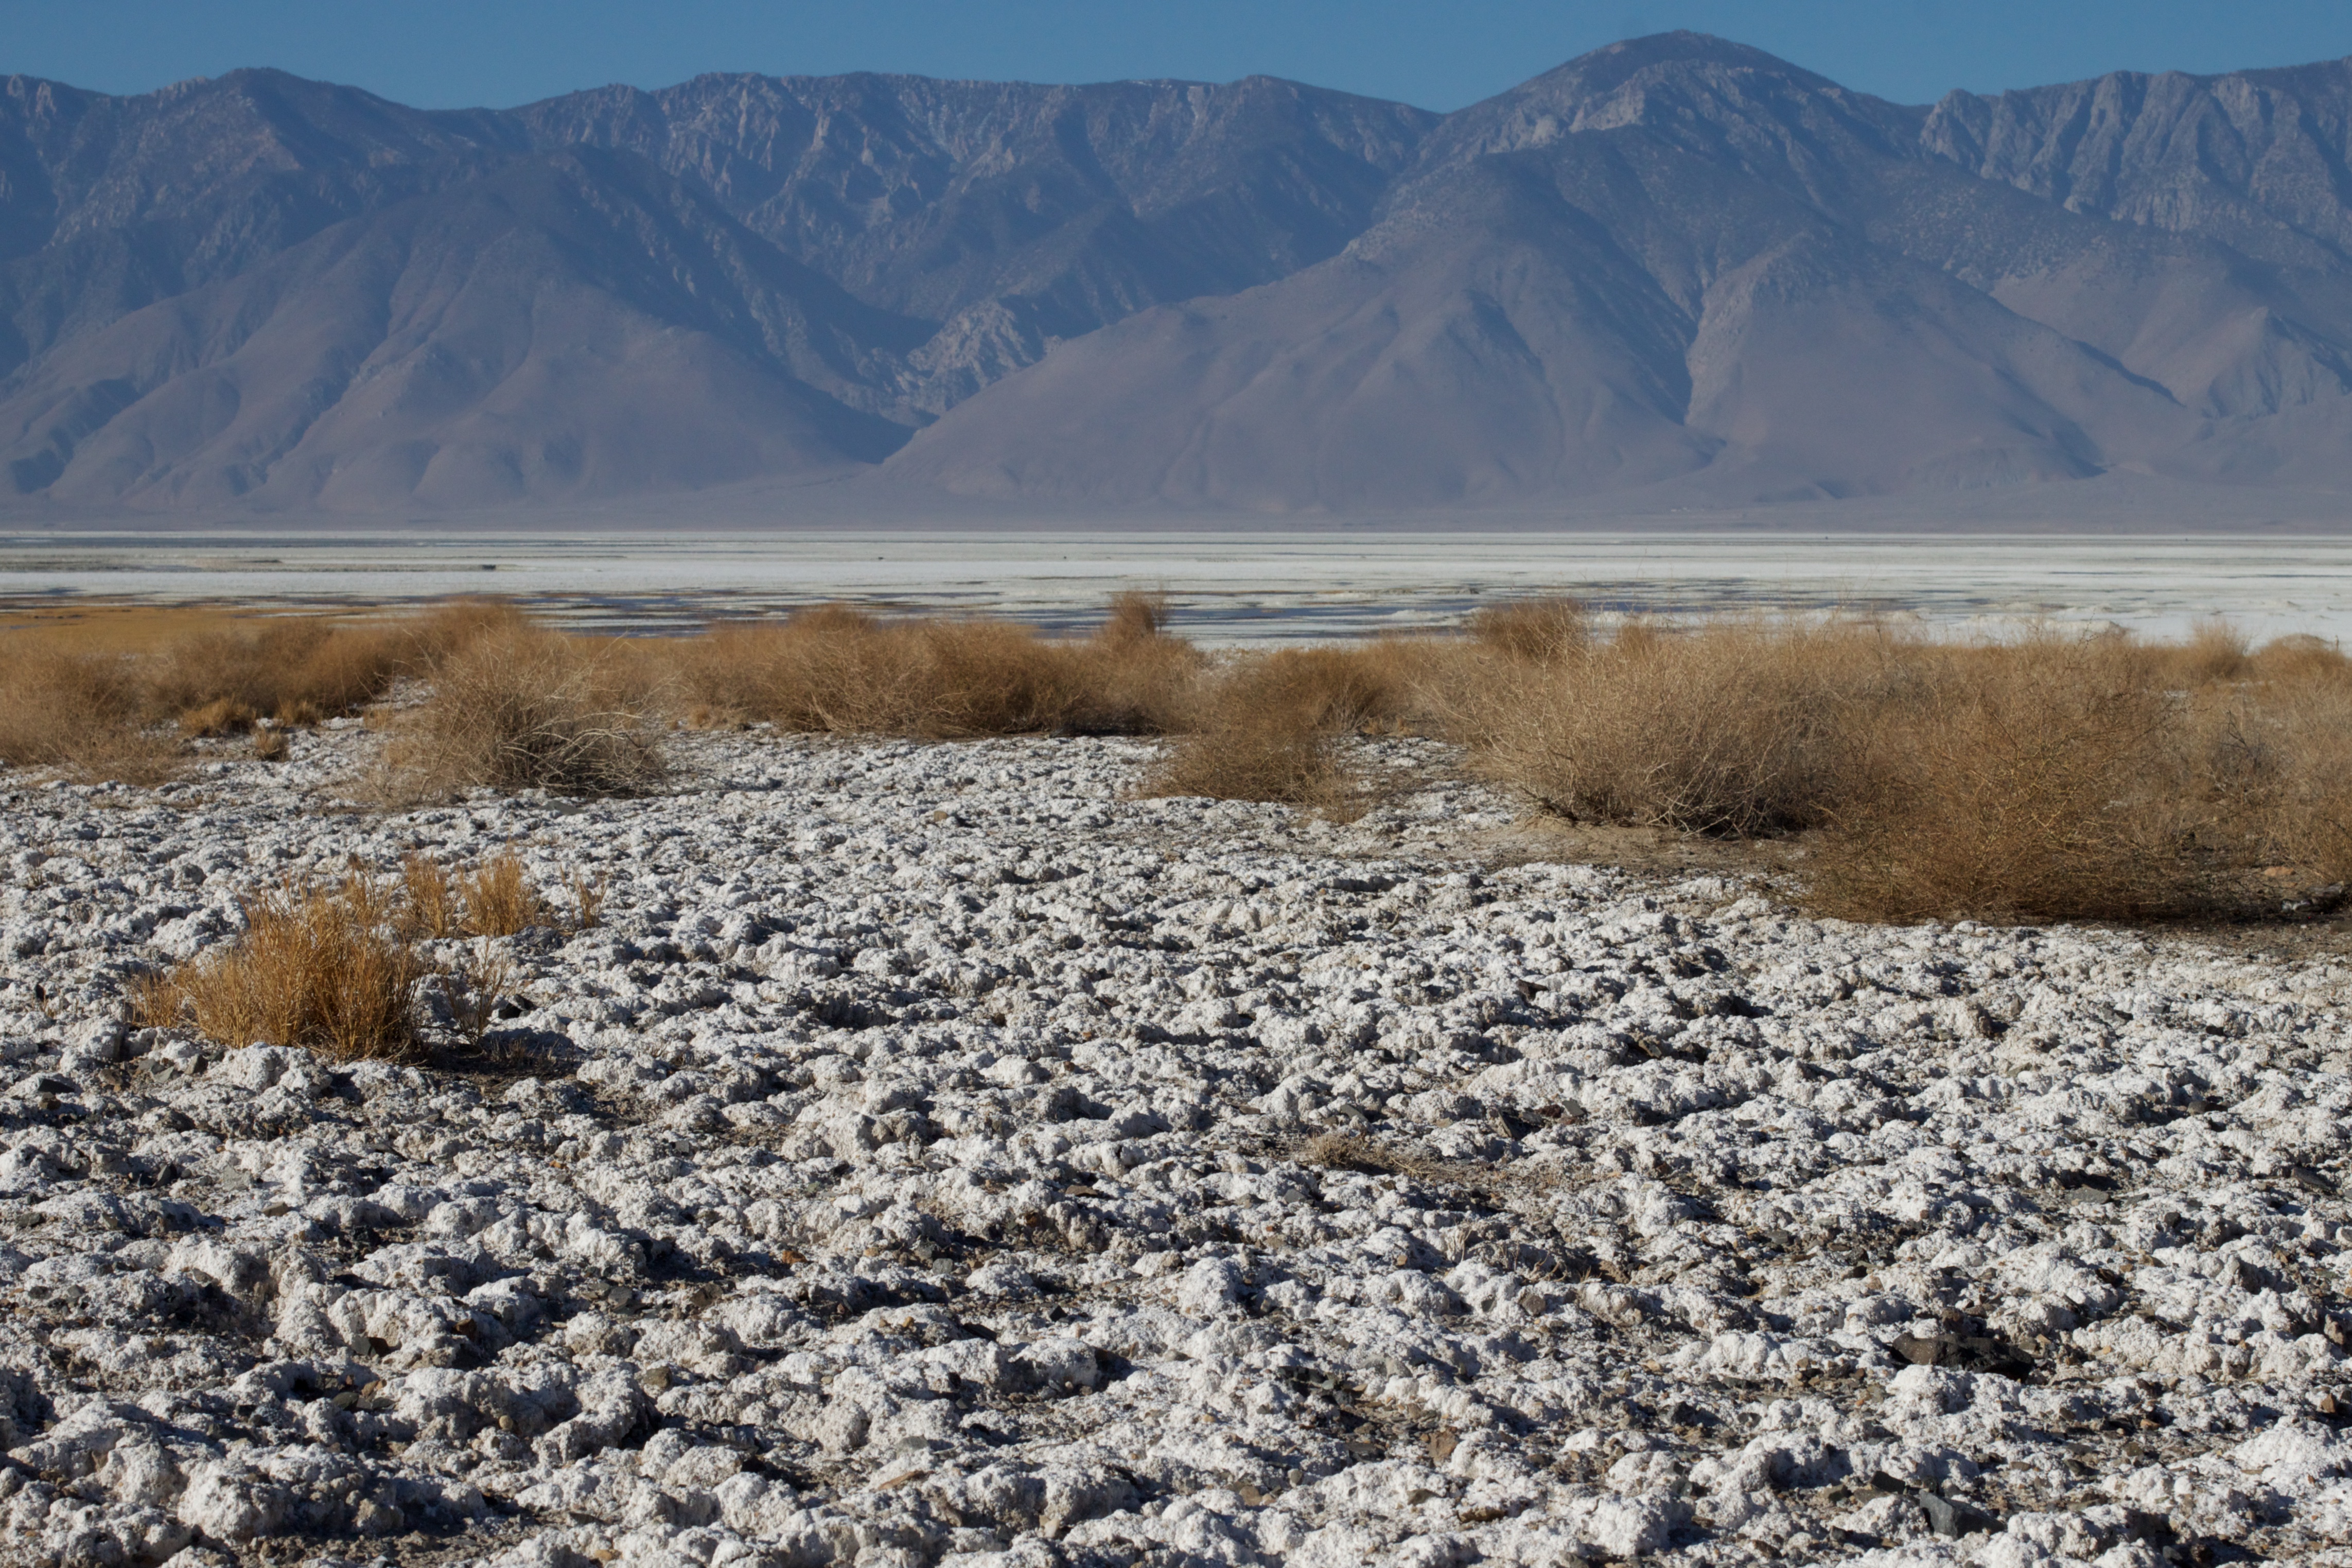
landscape, sea, sand, rock, wilderness, mountain, snow, winter, lake, valley, soil, geology, plateau, loch, tundra, moraine, landform, natural environment, geographical feature, mountainous landforms